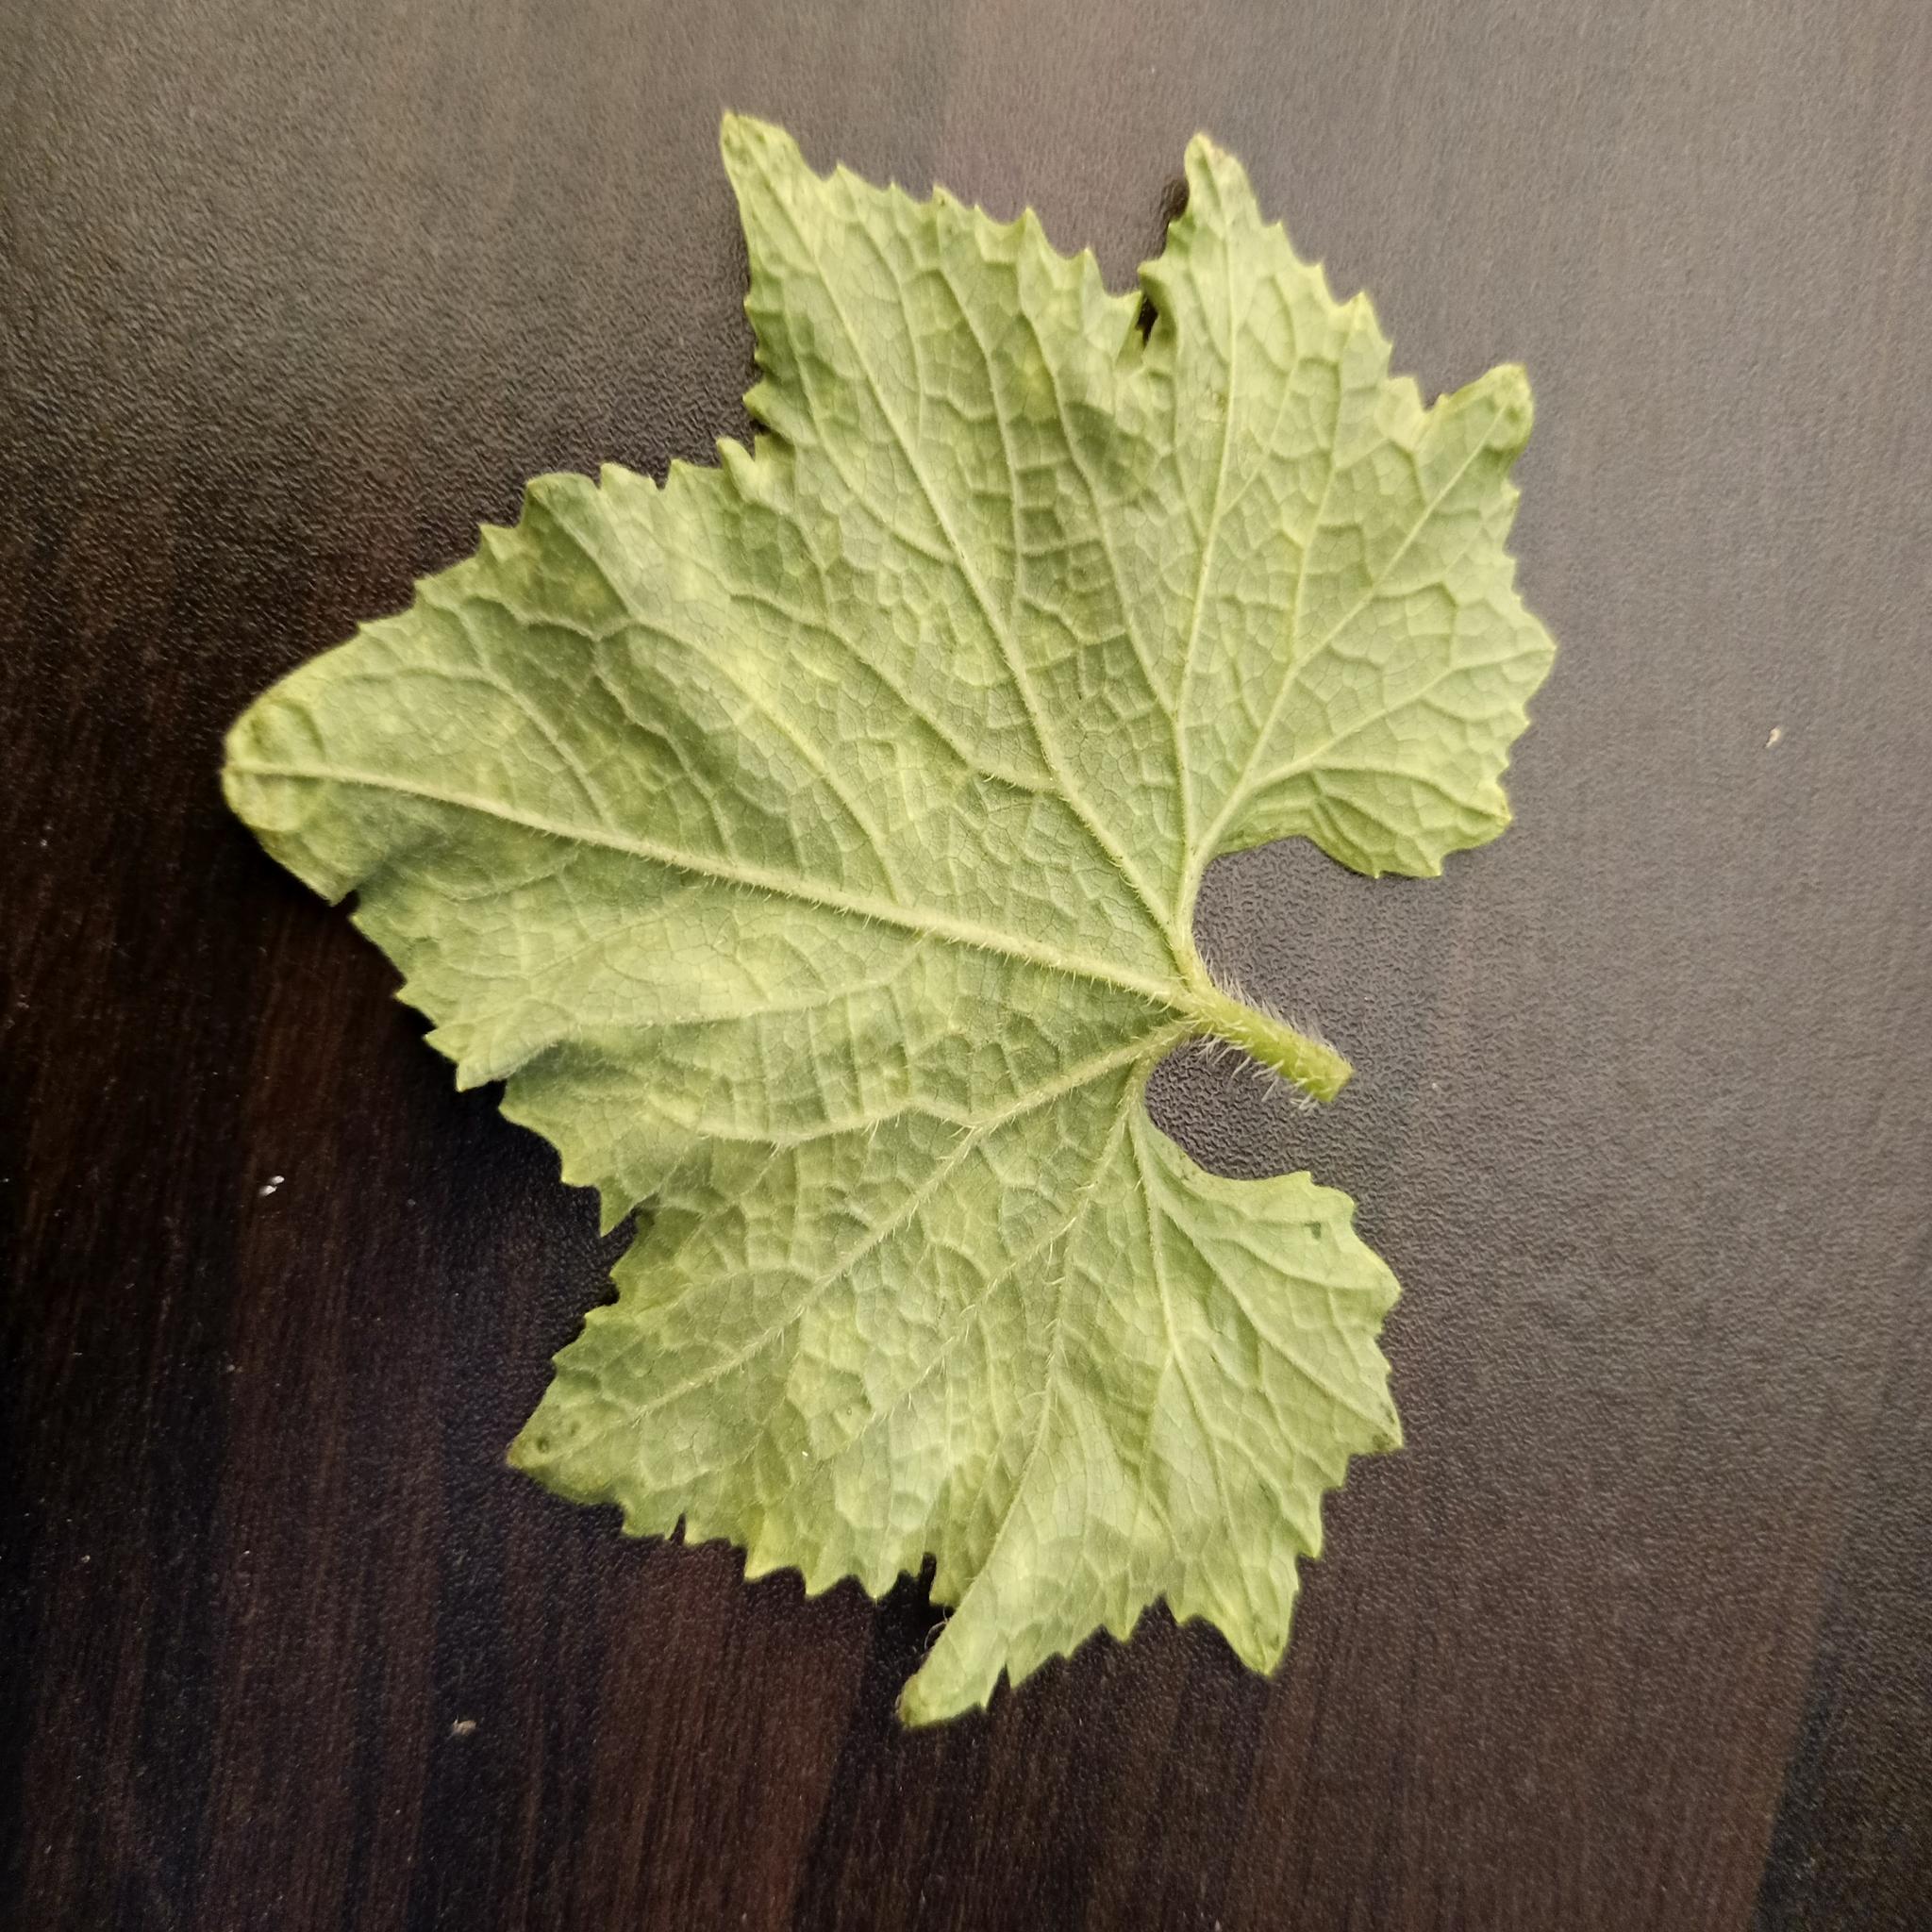
Label: Healthy